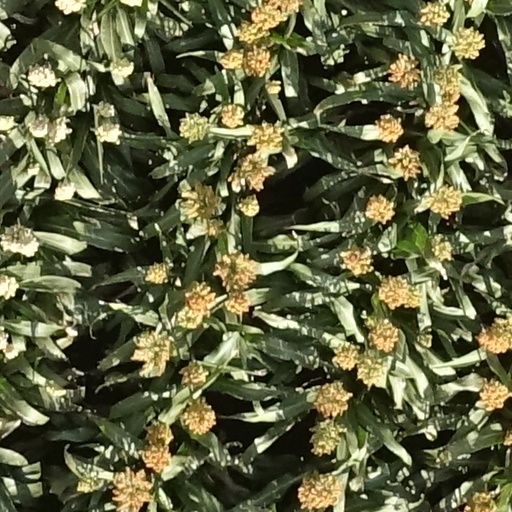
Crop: sorghum